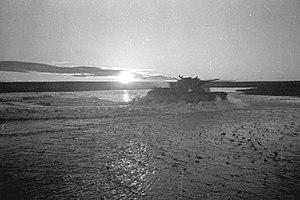
La bataille de Khalkhin Gol, quelquefois orthographiée Halhin Gol ou Khalkhyn Gol, aussi appelée incident de Nomonhan par les Japonais, est un incident de frontière qui opposa l'Union soviétique à l'Empire du Japon du 11 mai au 16 septembre 1939.